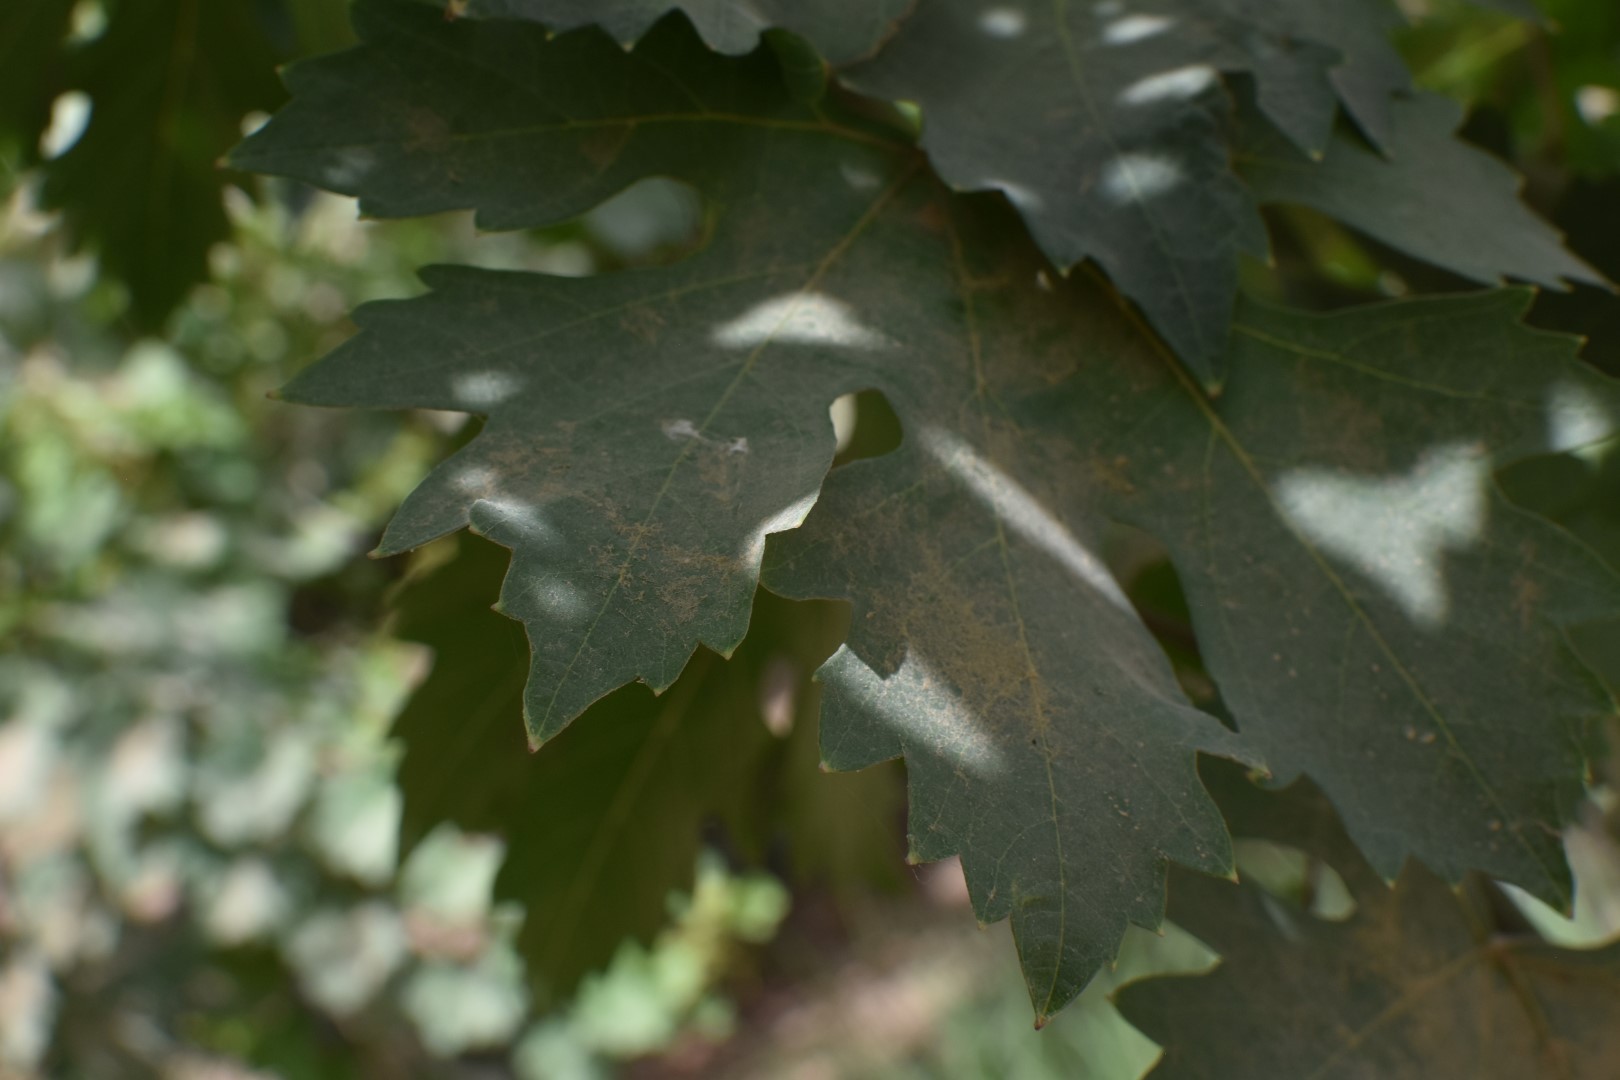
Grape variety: Riasi